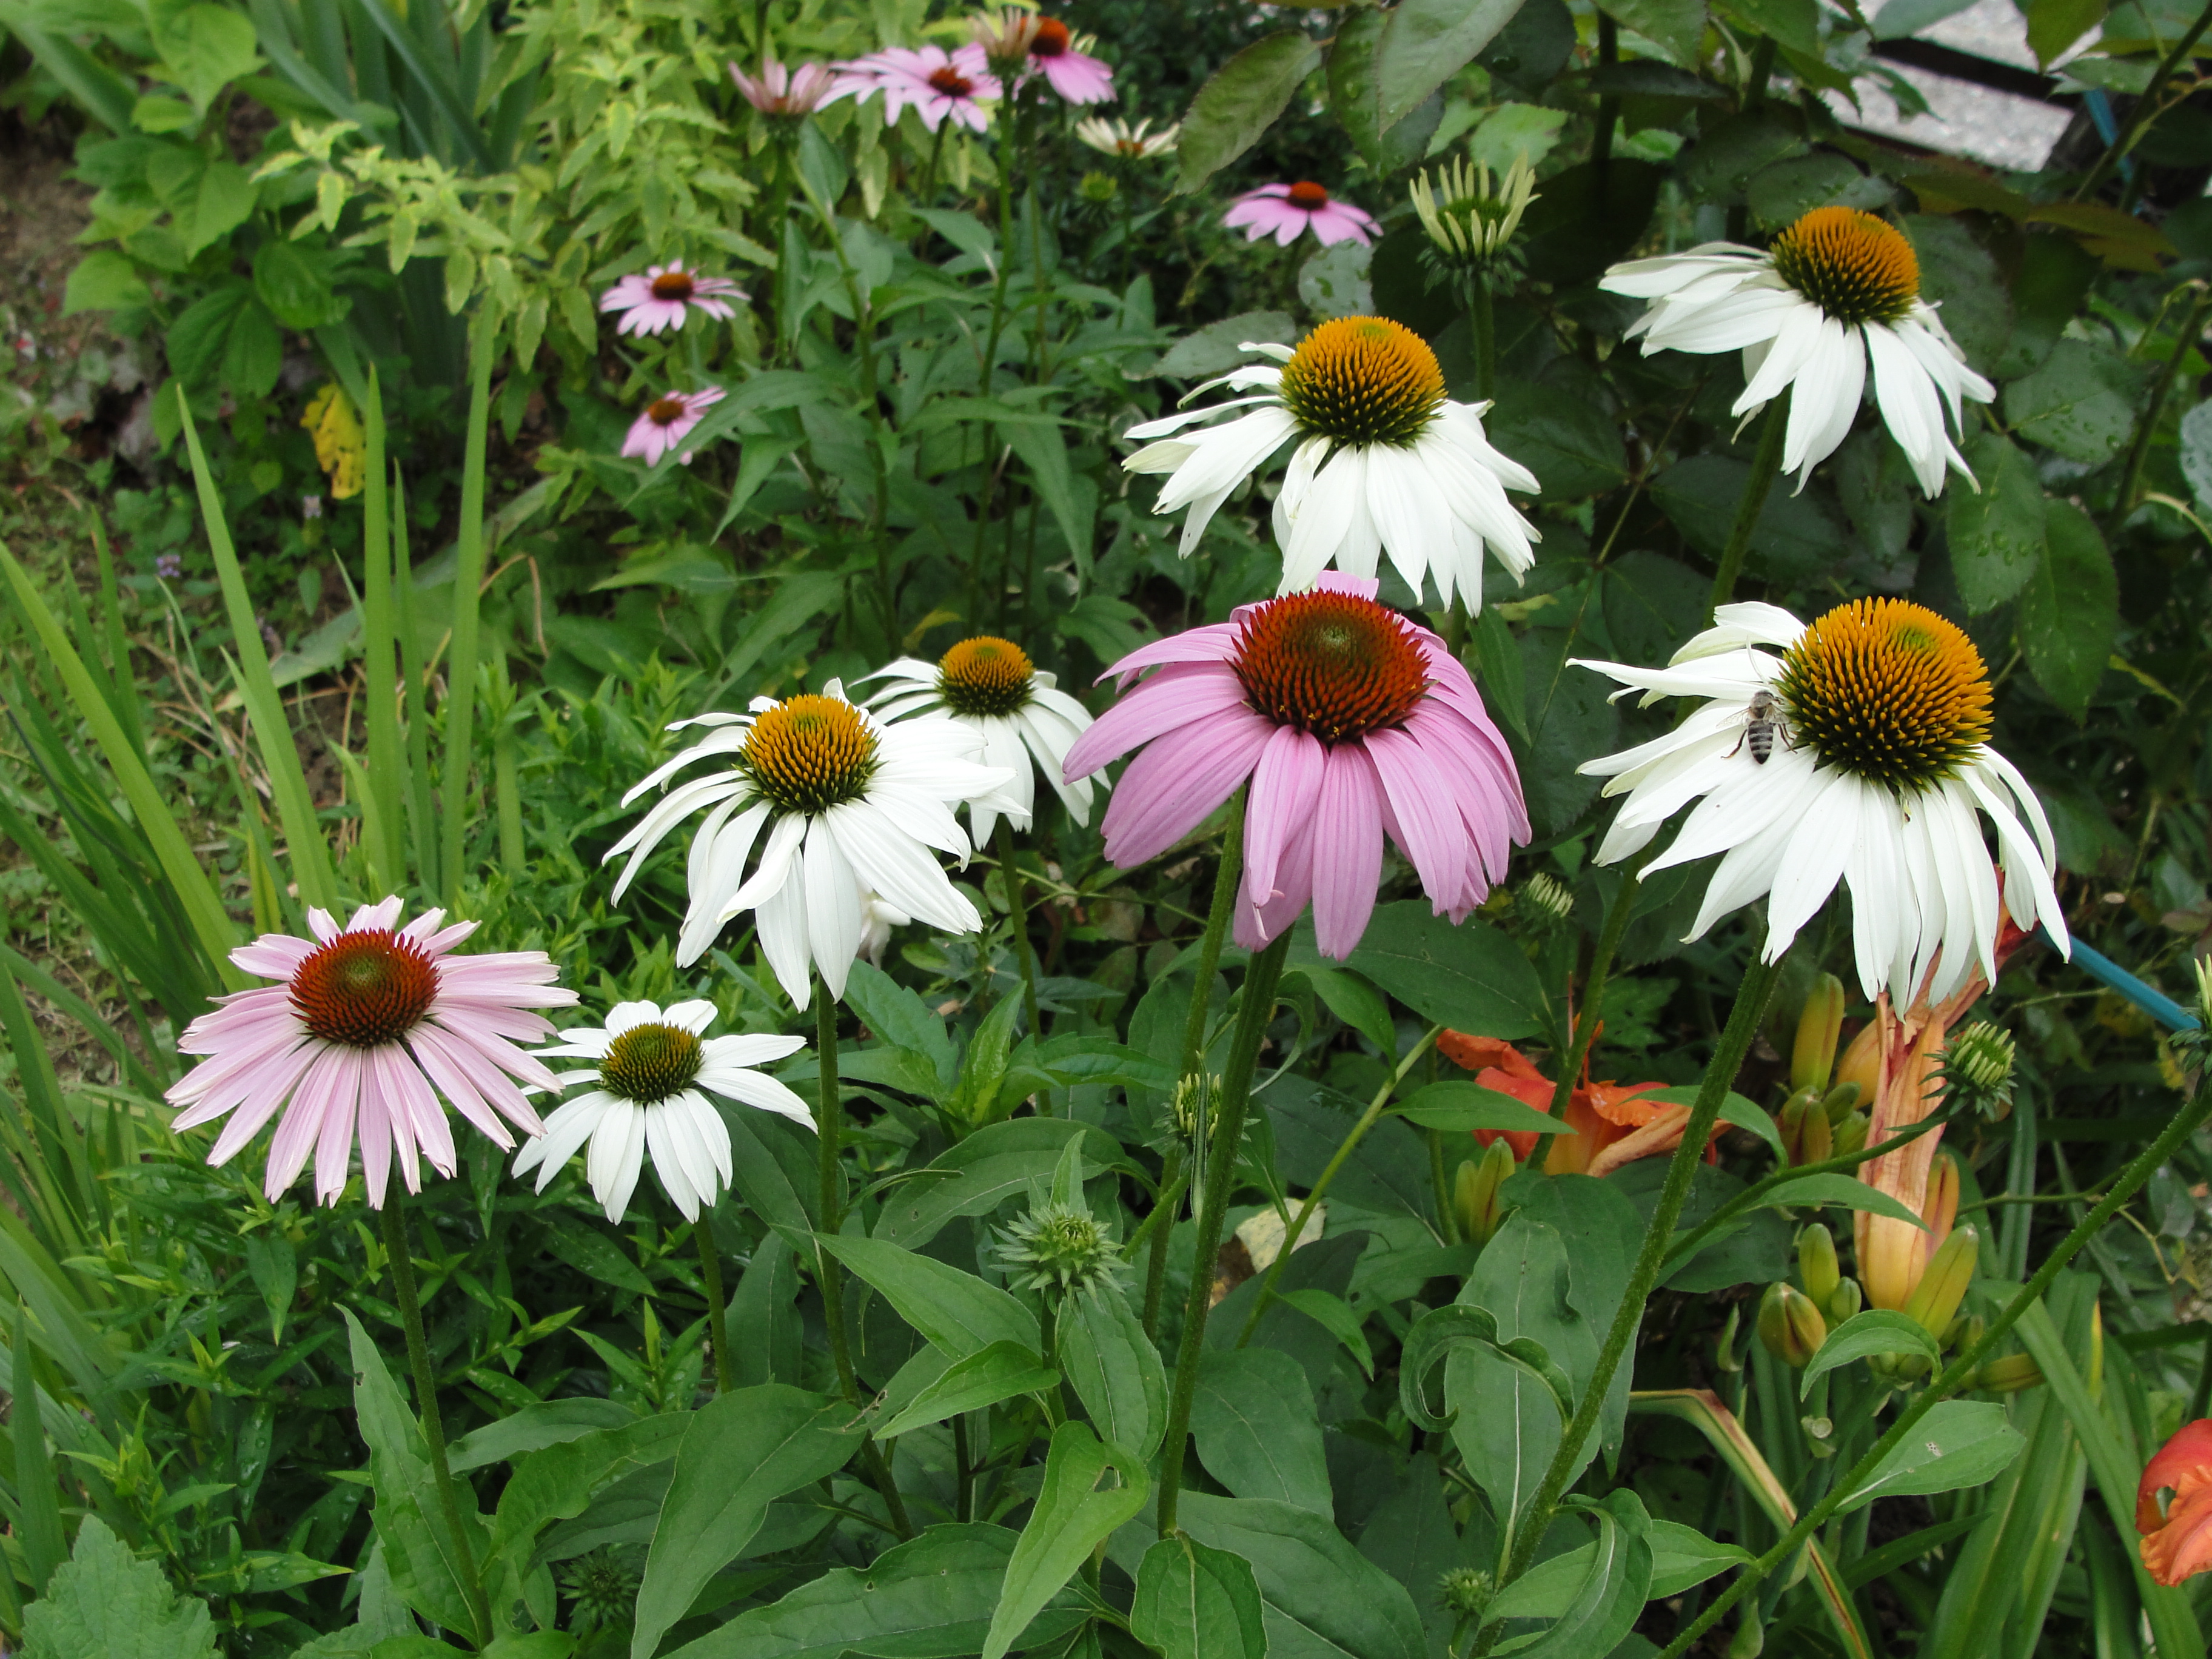
echinacea purpurea, purple coneflower, plant, coneflower, flower, daisy family, flowering plant, grass, annual plant, daisy